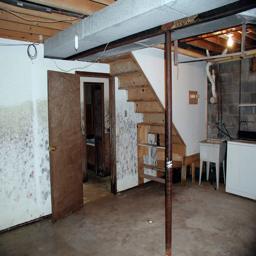
a basement finished with drywall that has grown mold .